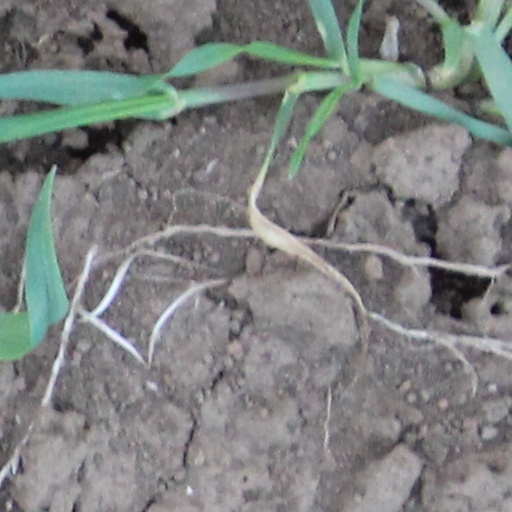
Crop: wheat